Infecting the City

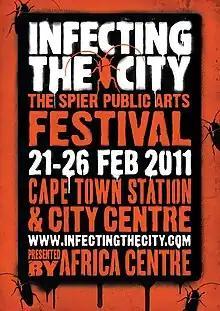
The poster for Infecting the City 2011 supporting its theme of Treasure

ITC 2011 was curated with the theme of TREASURE. The theme allowed artists to make art that highlighted the treasures from the city that the audience did not know of or had forgotten about. These treasures were then presented in four categories – cultural jewels, music gems, environmental waste and historic treasures. The categories were named: The Jewels, City Treasurers, Slices of Life and Music Gems.